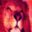
Label: lion